Goldierocks

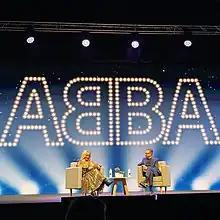
Samantha as Goldierocks

Goldierocks started her career as a staff writer for Rockfeedback (2001) interviewing such artists at The Killers, Ash and Melissa Auf Der Maur. Her DJ & radio broadcasting career soon took over from her writing. But she went on to be a monthly columnist for DJ Mag for 4 years writing about global parties & the underground rave scene. She is currently writing her first book (2023). She has hosted a number of live fireside chats with famous musicians in front of large live audiences including Björn Ulvaeus from ABBA & drum and bass DJ Goldie for the Radio Academy.